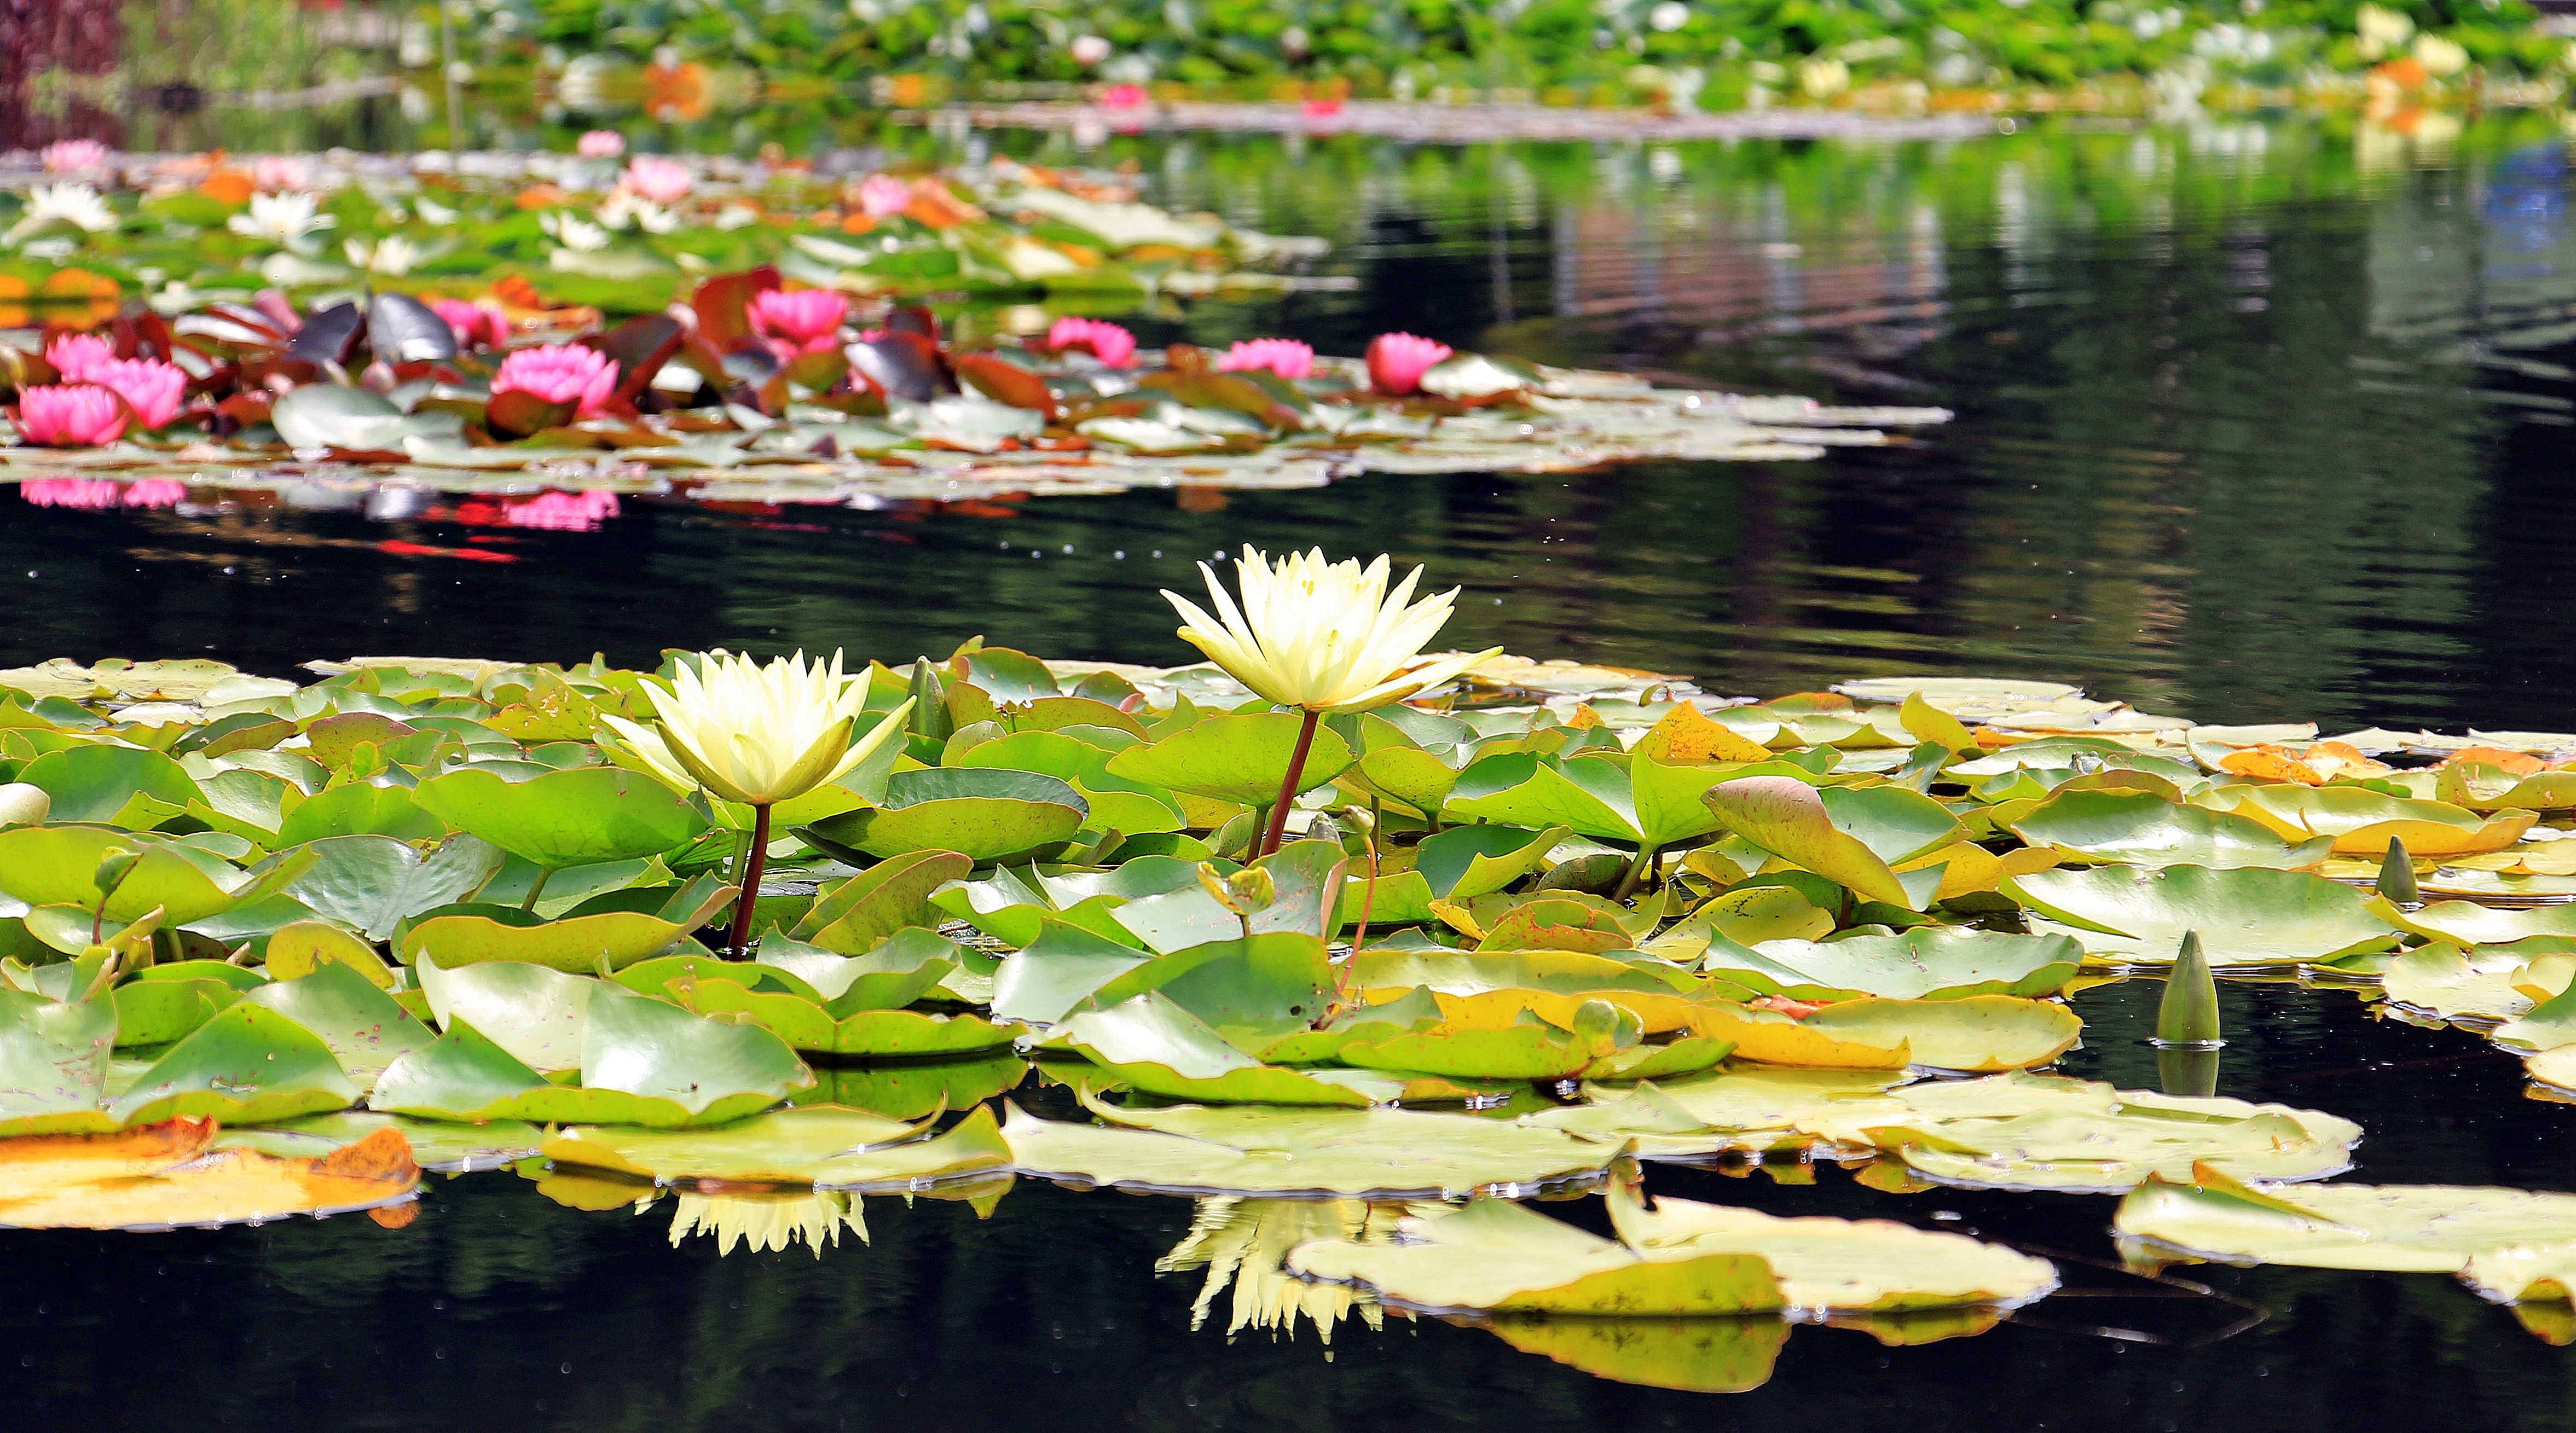
water, nature, plant, leaf, flower, bloom, summer, pond, botany, yellow, garden, pink, aquatic plant, flora, map, flowers, background image, background, meditation, water lilies, greeting card, floristry, yellow flowers, aquatic plants, nymphaea, nuphar, garden pond, pink flowers, lake rosengew chs, yellow teichrosen, yellow lily, lily pink, teichrosen pink, fish pond